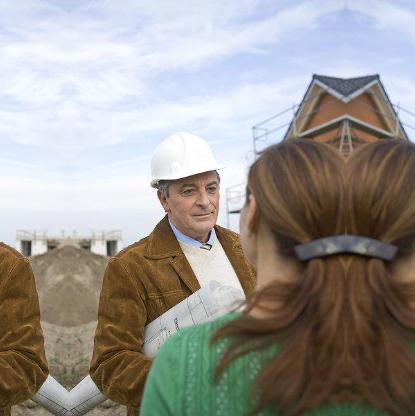
Objects in the image:
label: helmet
label: head
label: head